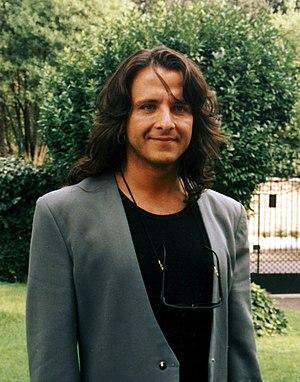
Eduardo Estrada Palomo est un acteur et chanteur mexicain. Il était membre de la scientologie.